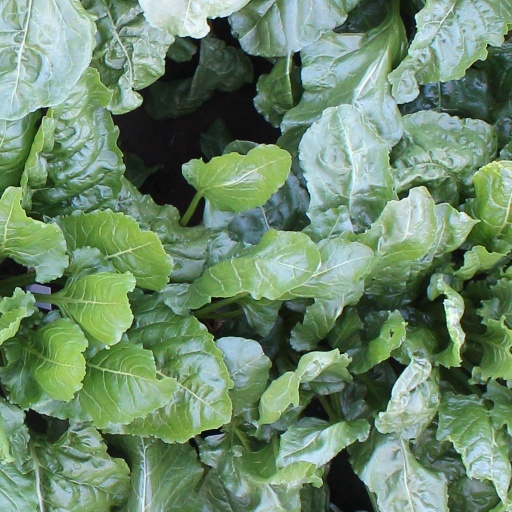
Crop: sugar beet